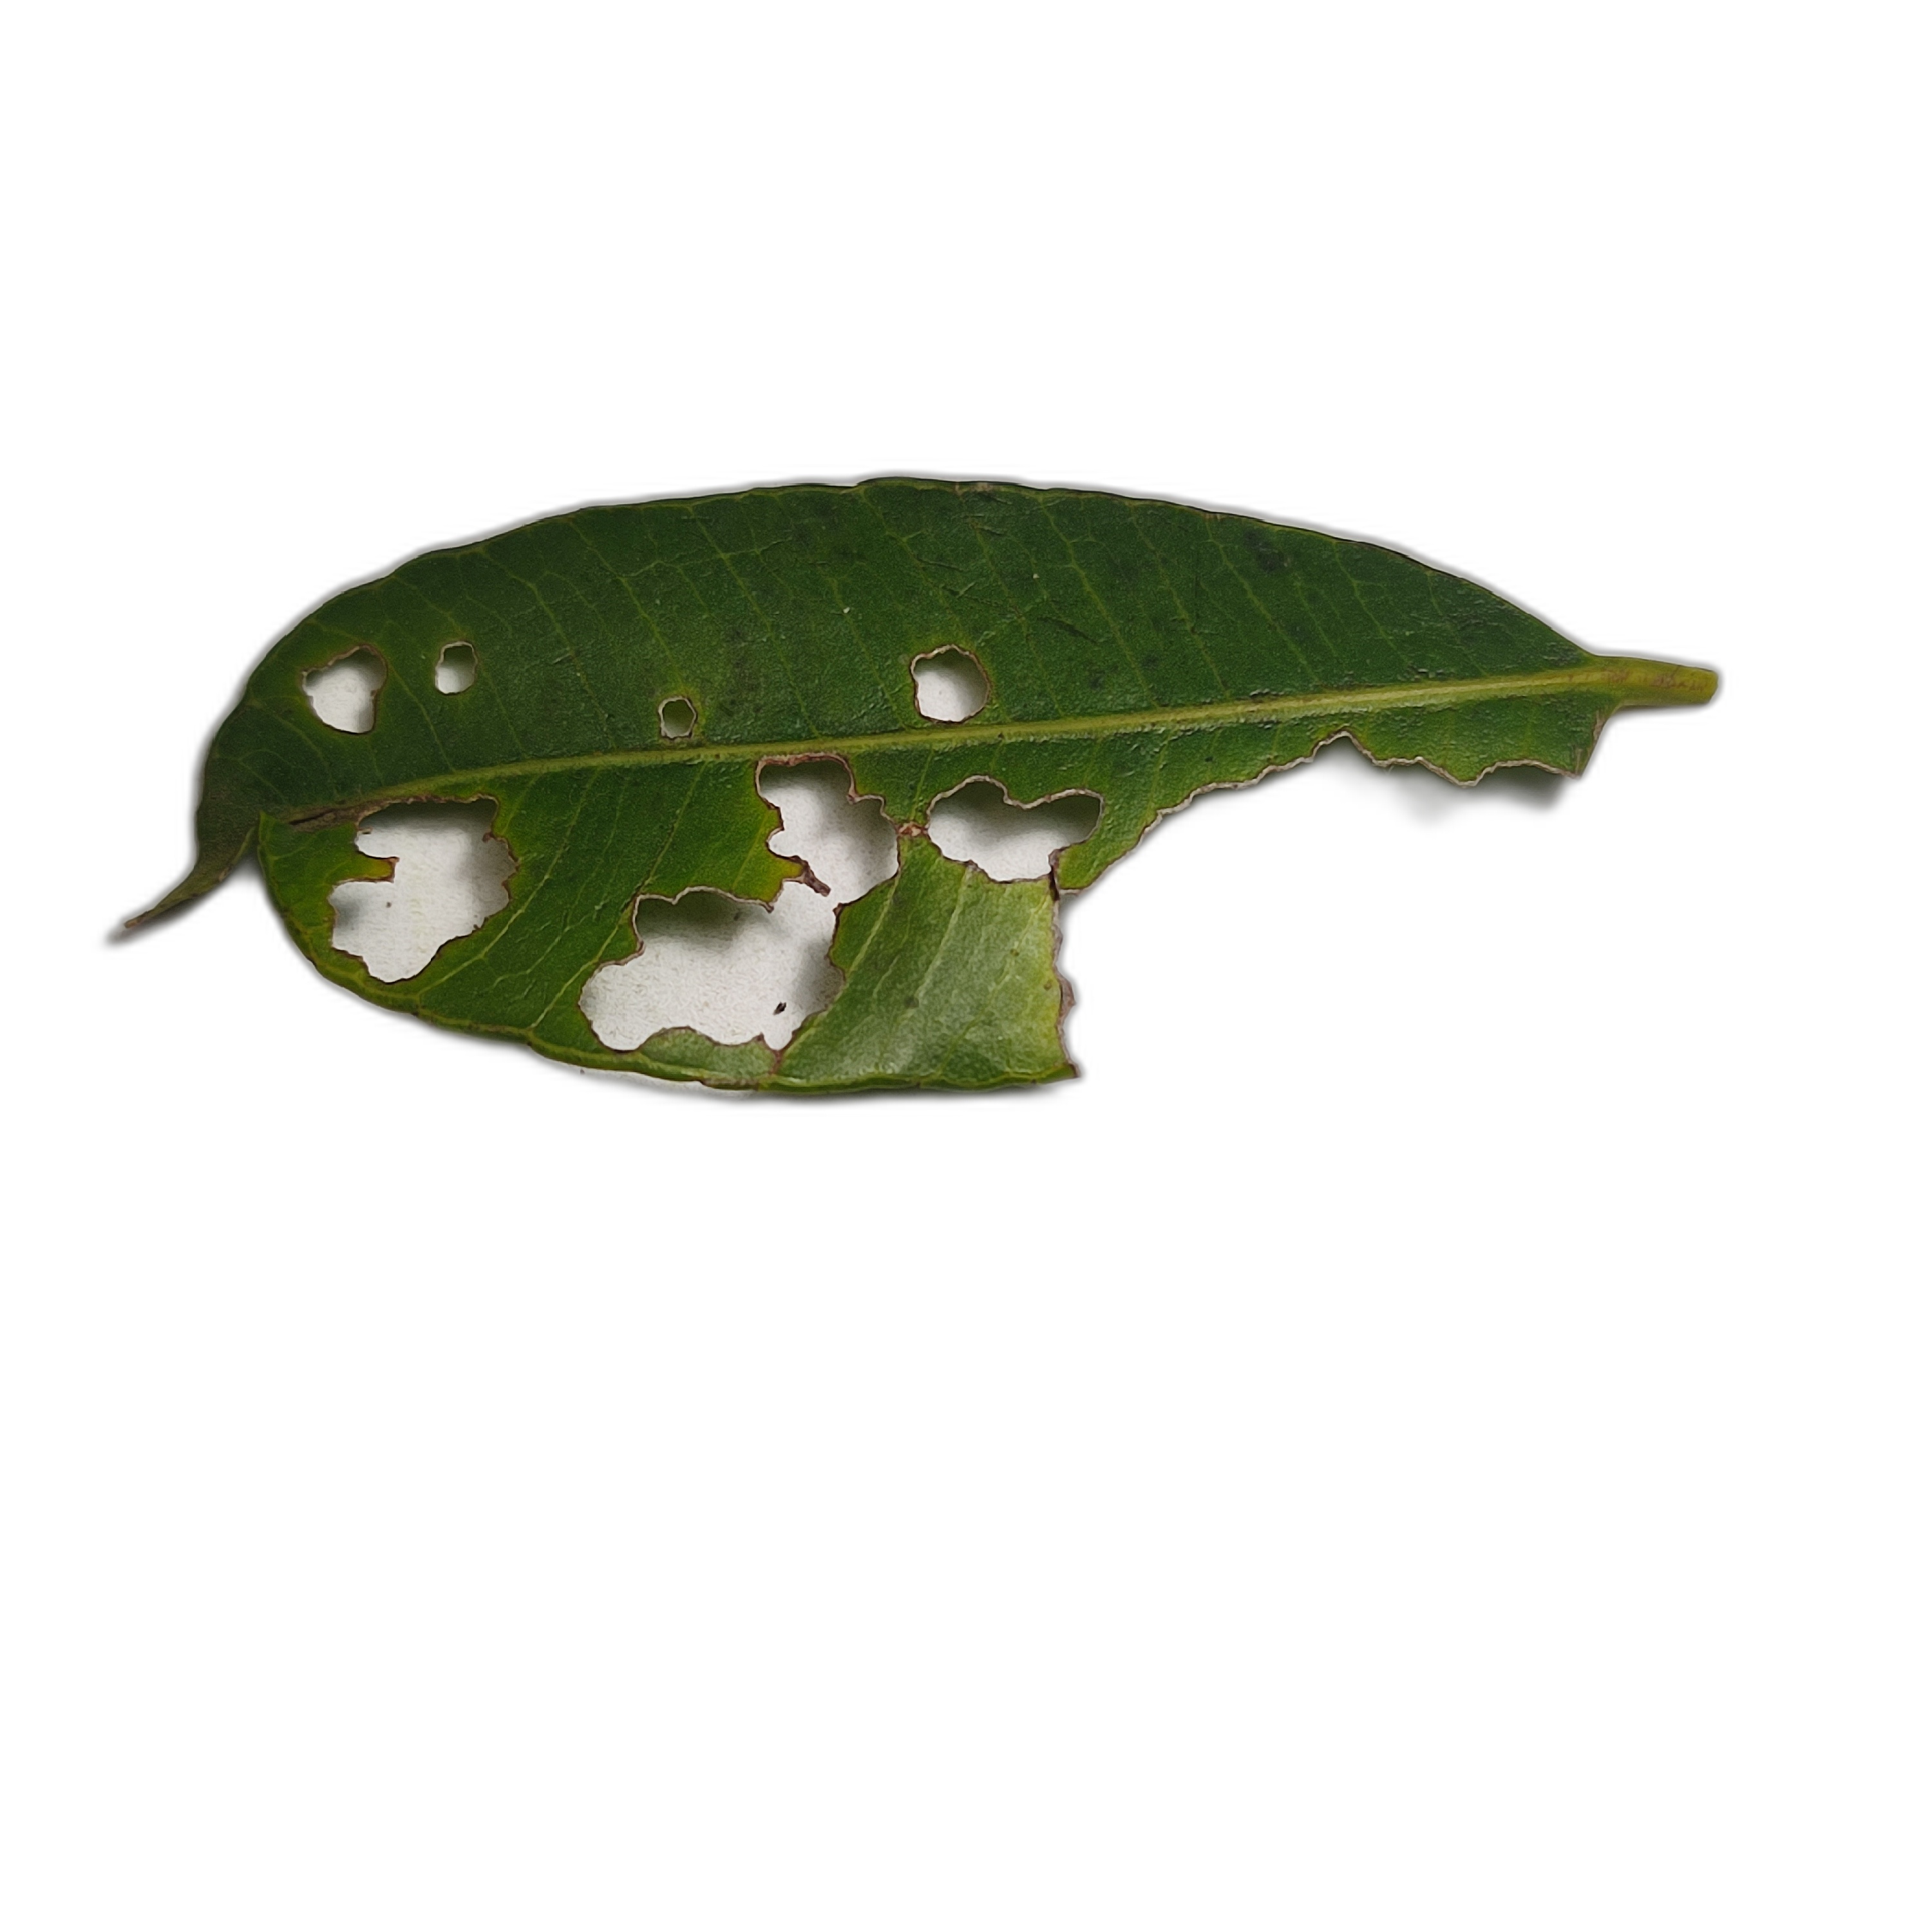
Label: not_healthy